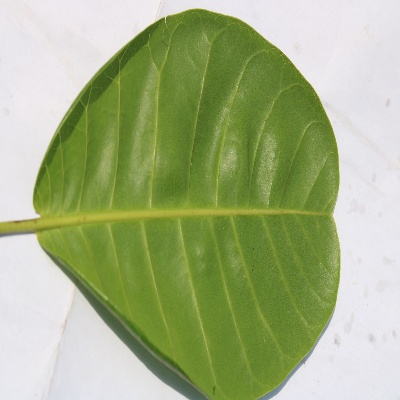
Crop: Cashew
Condition: healthy